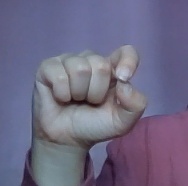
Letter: fa